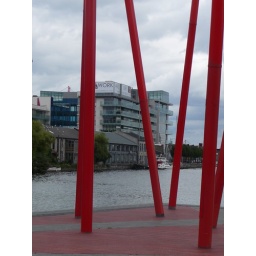
A view of Hanover Quay studios thru the red modern art (bldg with boats in front)